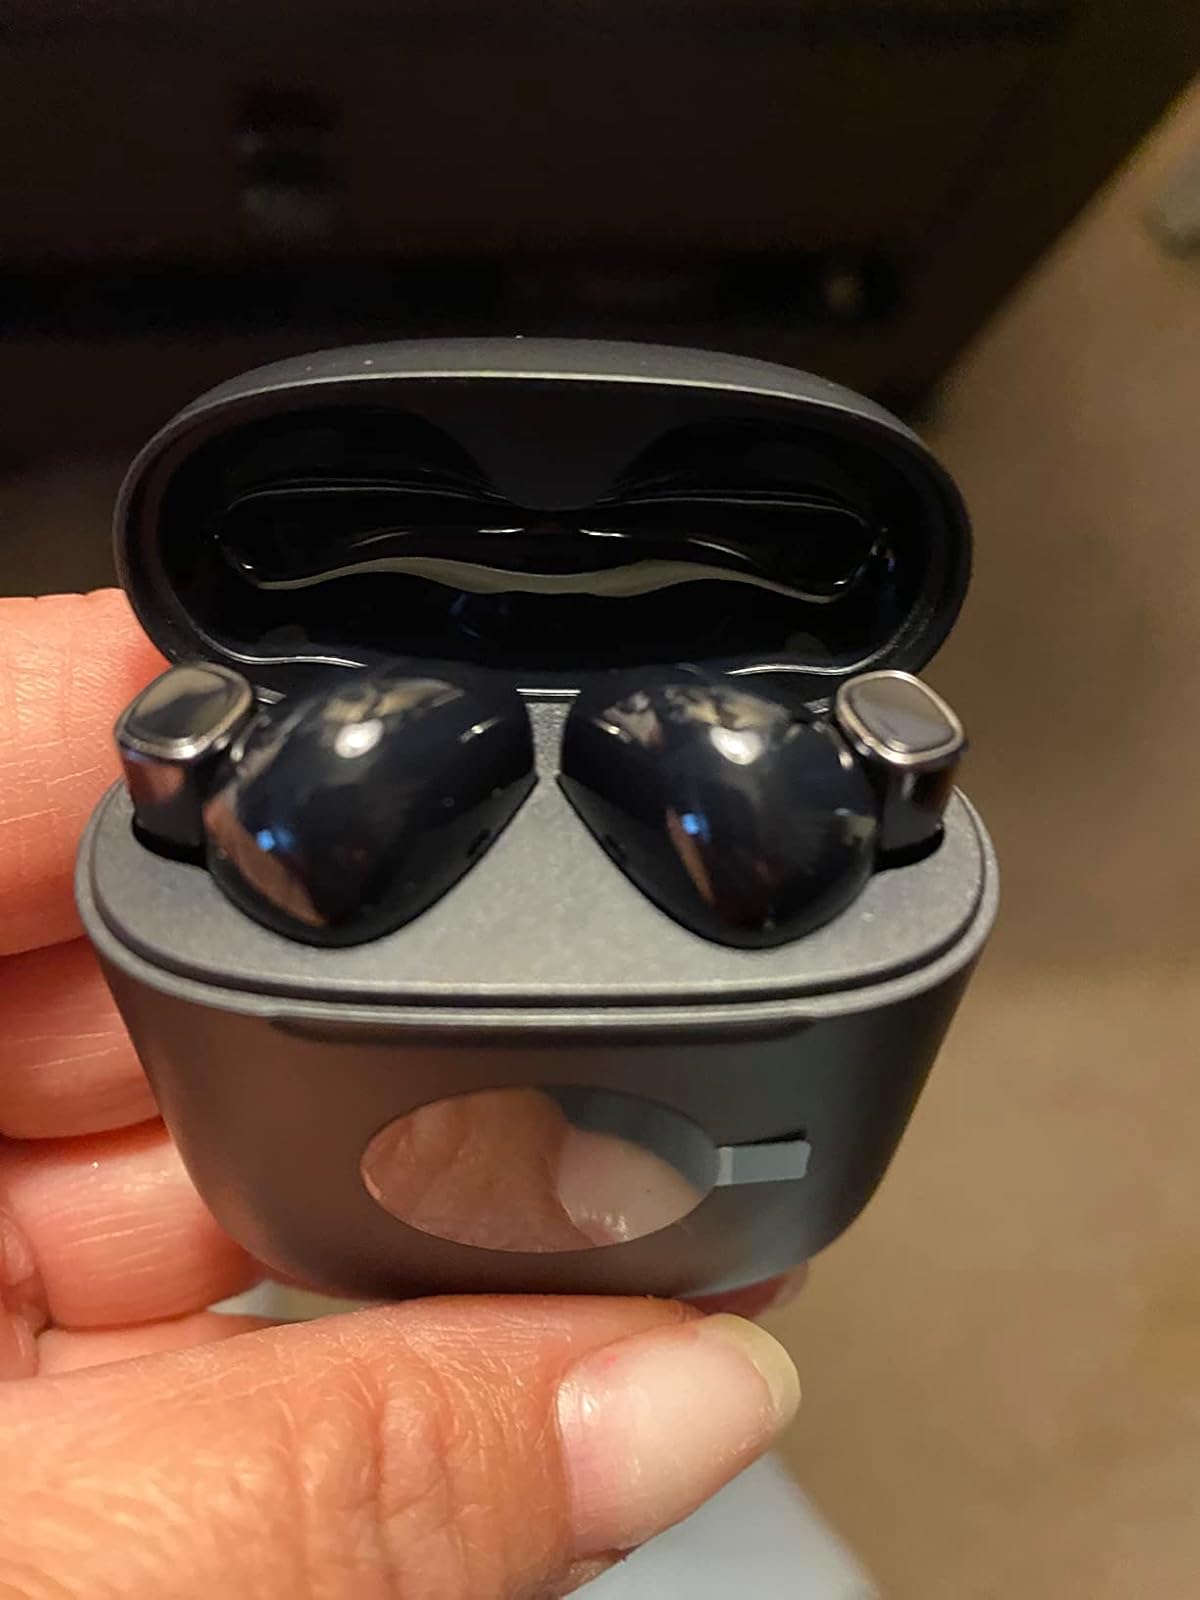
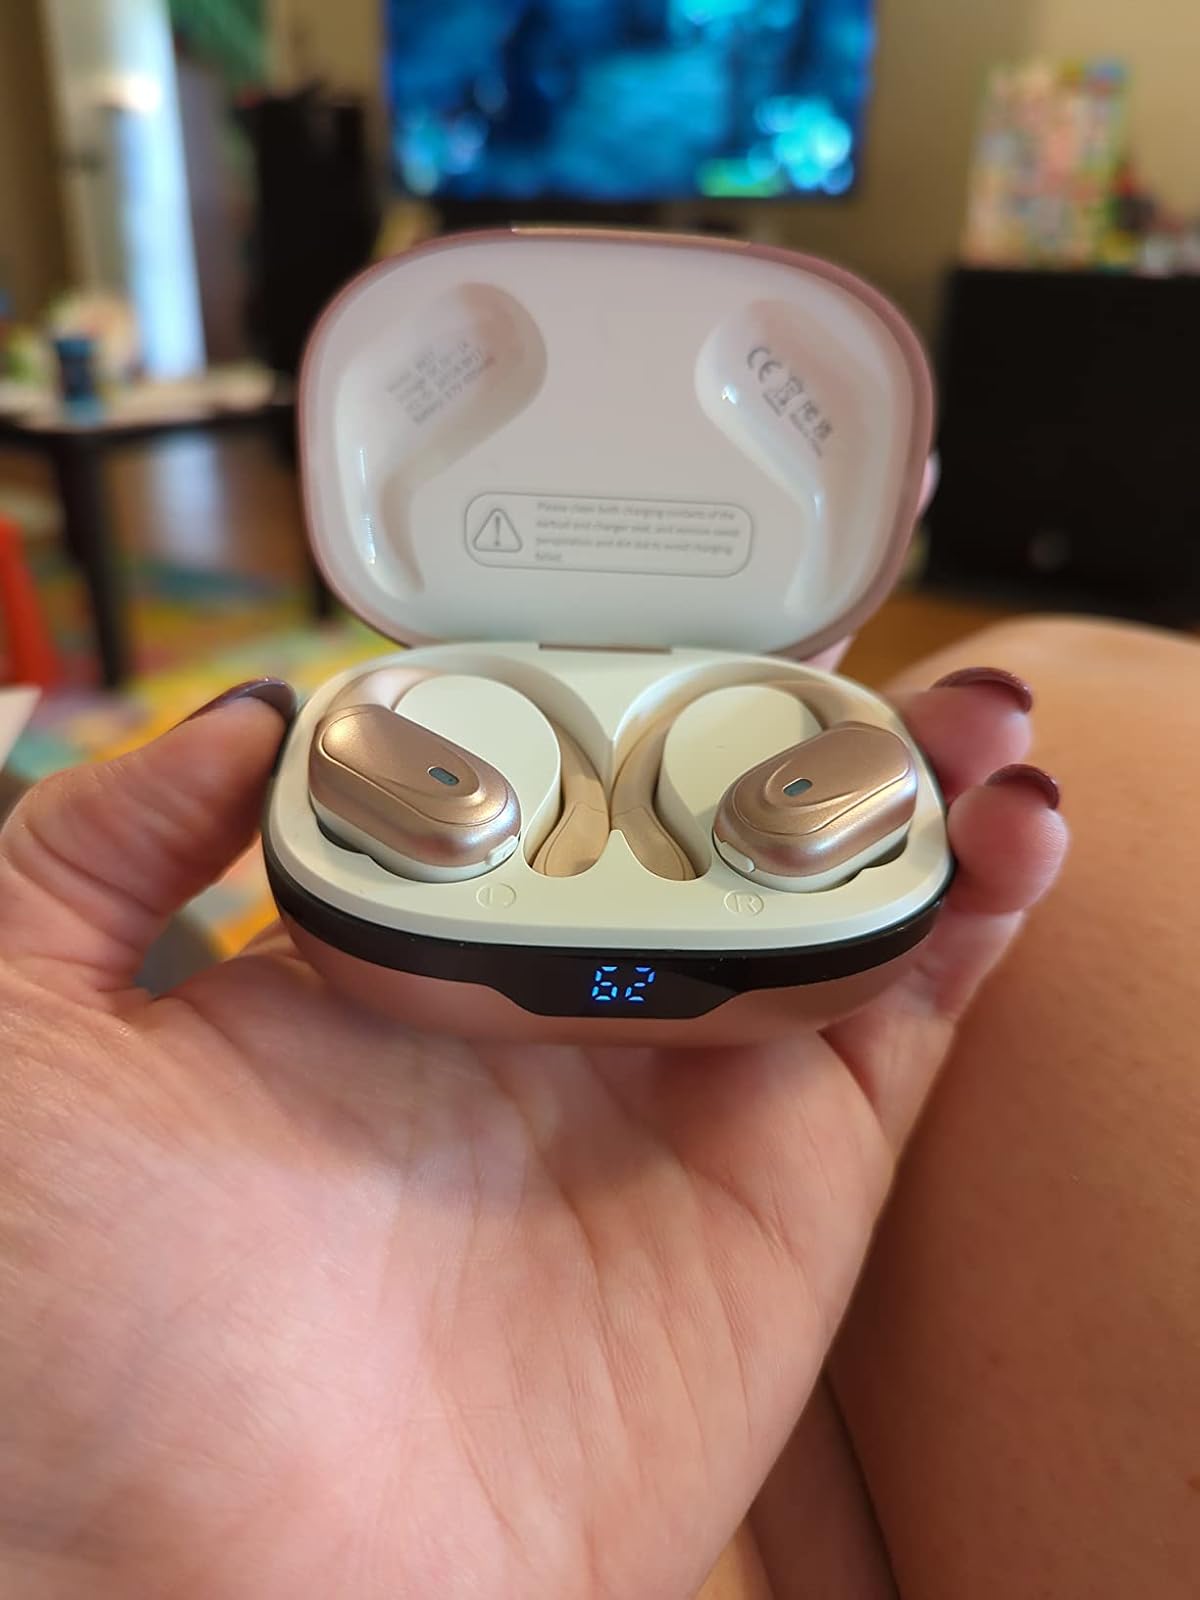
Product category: earbuds
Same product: no